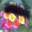
Label: caterpillar